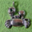
Label: cra